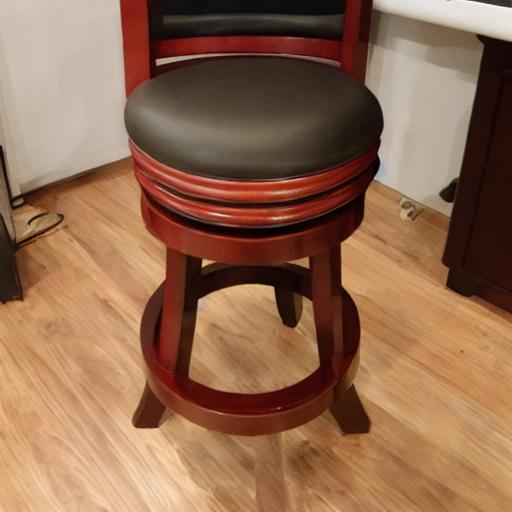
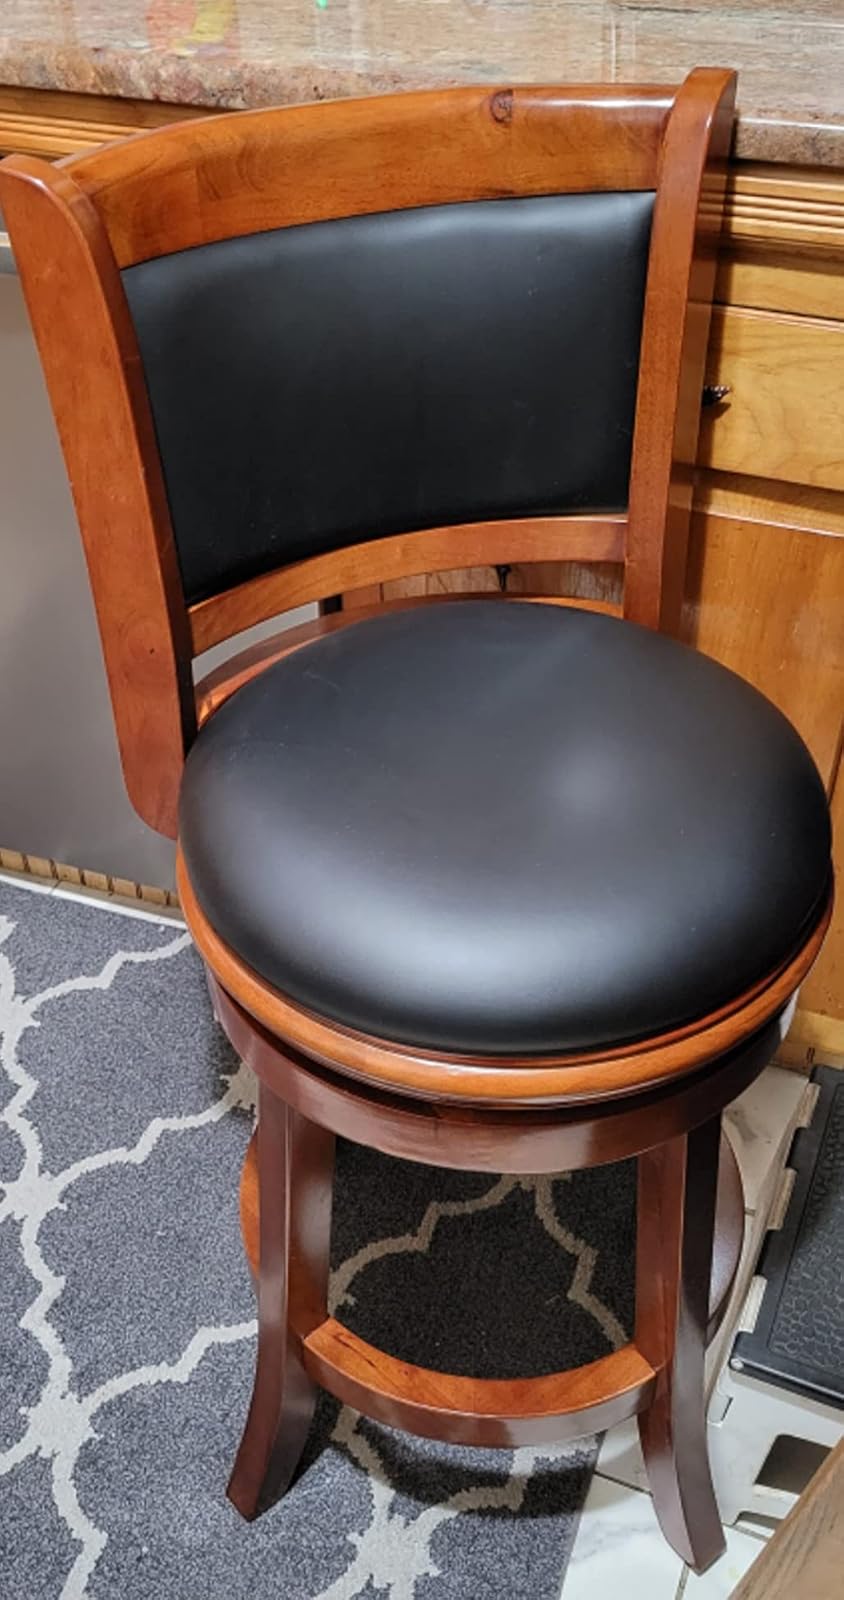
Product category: stool
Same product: no